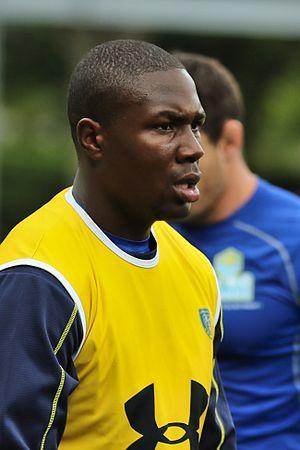
Judicaël Cancoriet, né le 25 avril 1996 est un joueur français de rugby à XV, formé au RC Massy puis à l'ASM Clermont Auvergne et évoluant au poste de troisième ligne aile.